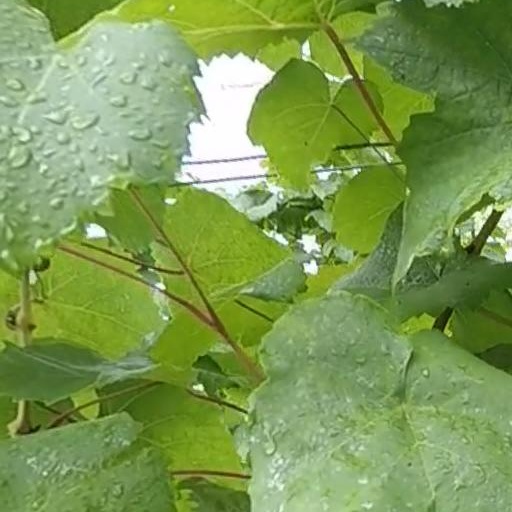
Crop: grape